Ritigala

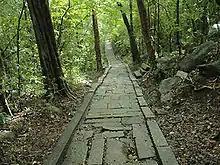
Stone paved pathway, Ritigala, Sri Lanka

Ritigala is a strict nature reserve, covering . It was established on 7 November 1941 (Gazette Notification No. 8809), and is managed by the Department of Wildlife of Sri Lanka together with the Forest Department of Sri Lanka.